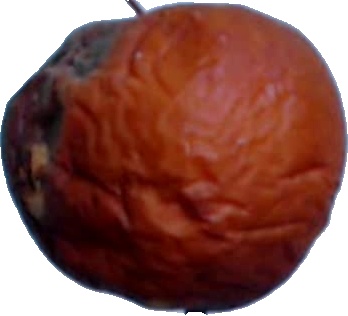
Label: apple_rotten_1